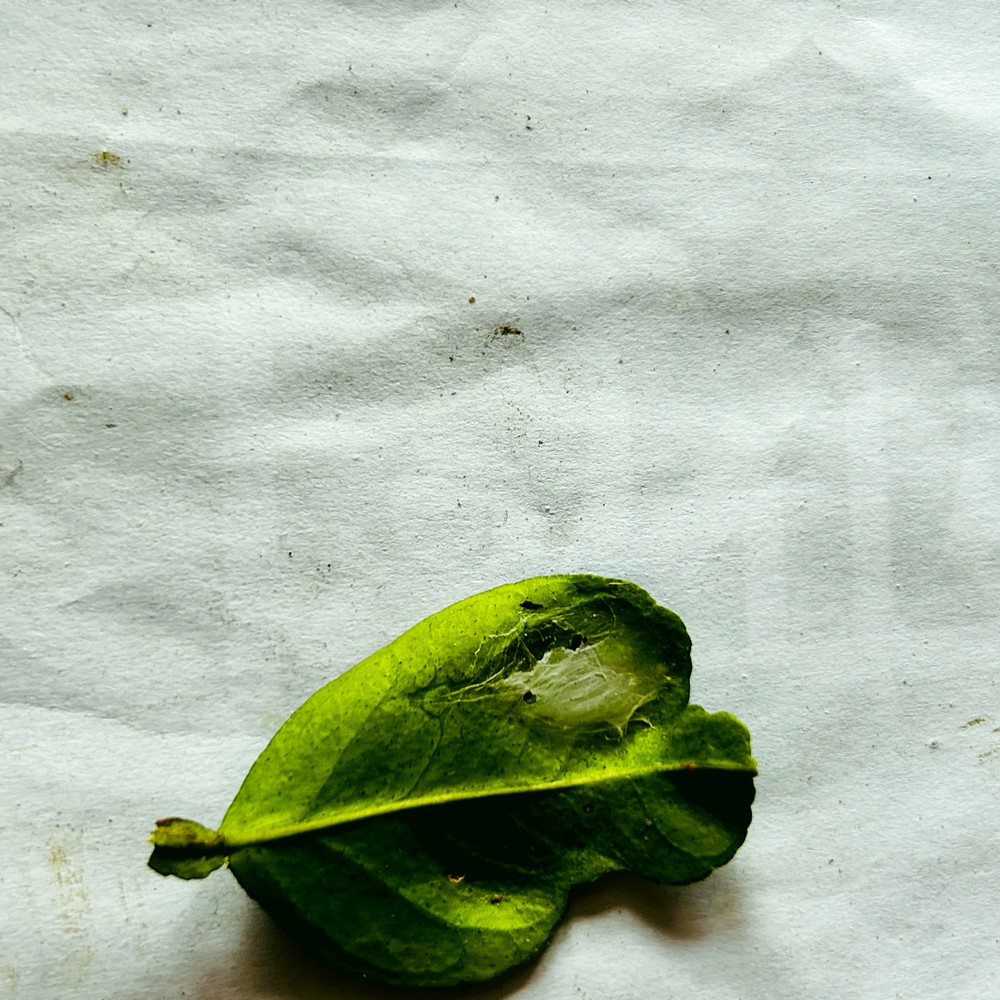
Label: Spider Mites